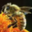
Label: bee